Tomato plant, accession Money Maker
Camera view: horizontal (90 deg, fisheye); turntable rotation: 270 degrees
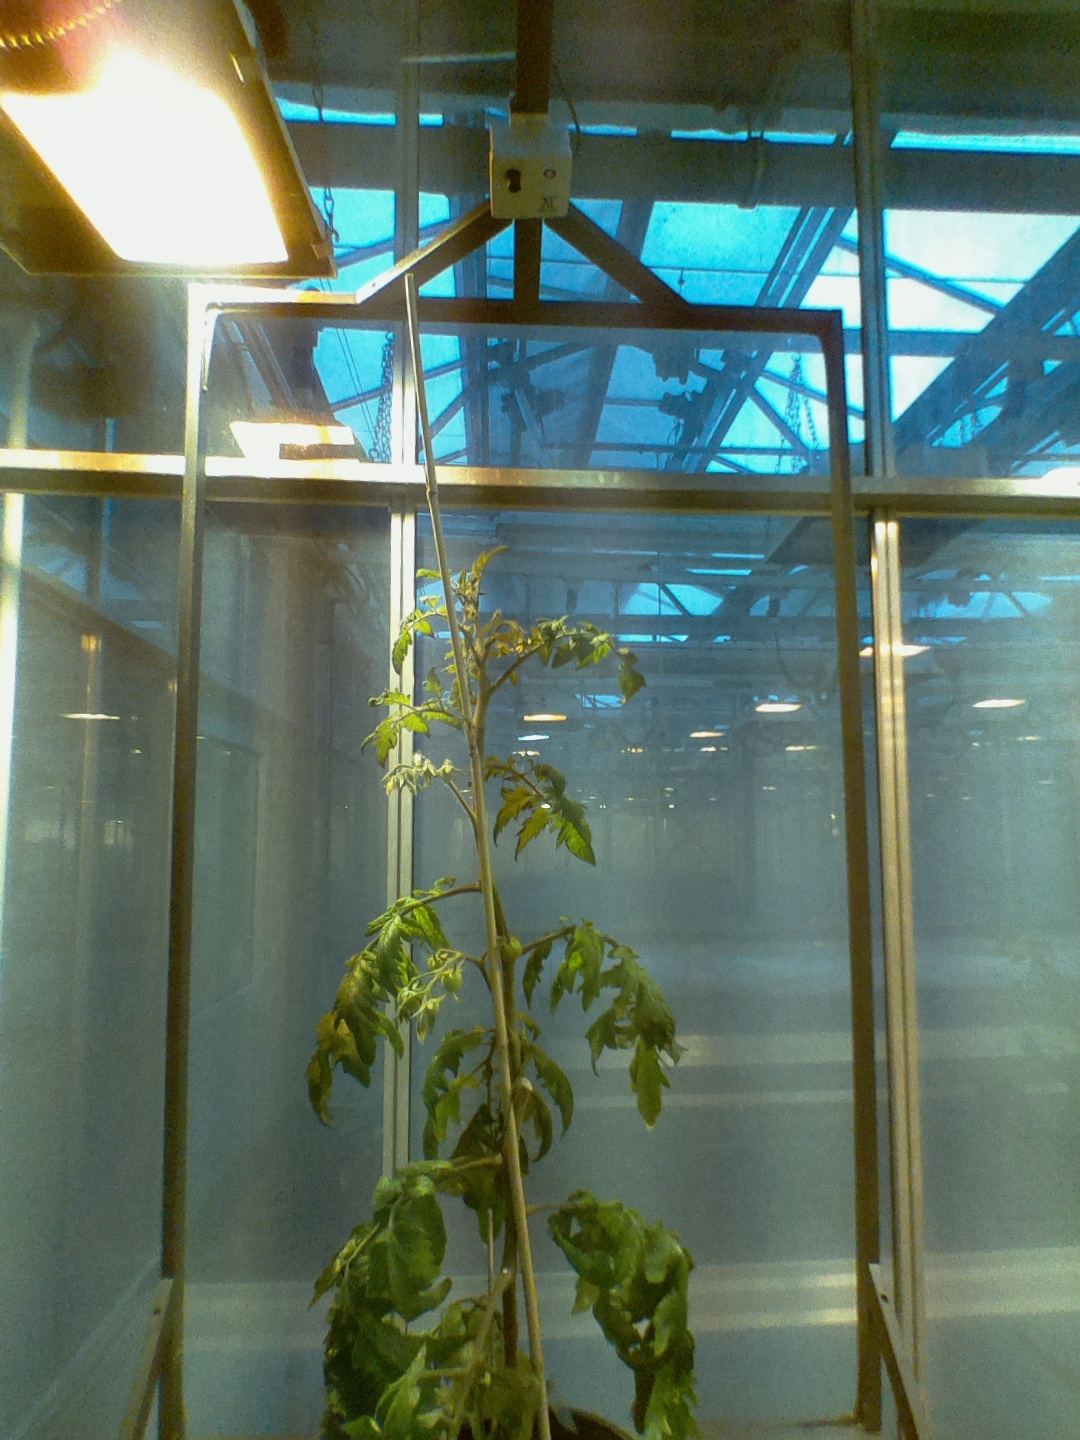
BBCH growth stage 72: 20%-30% of final fruit size